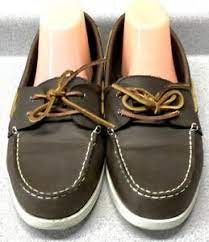
Label: Boat